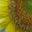
Label: sunflower